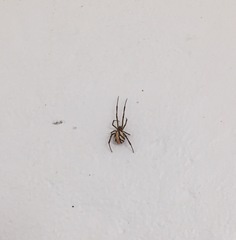
Species: Lactrodectus_hesperus